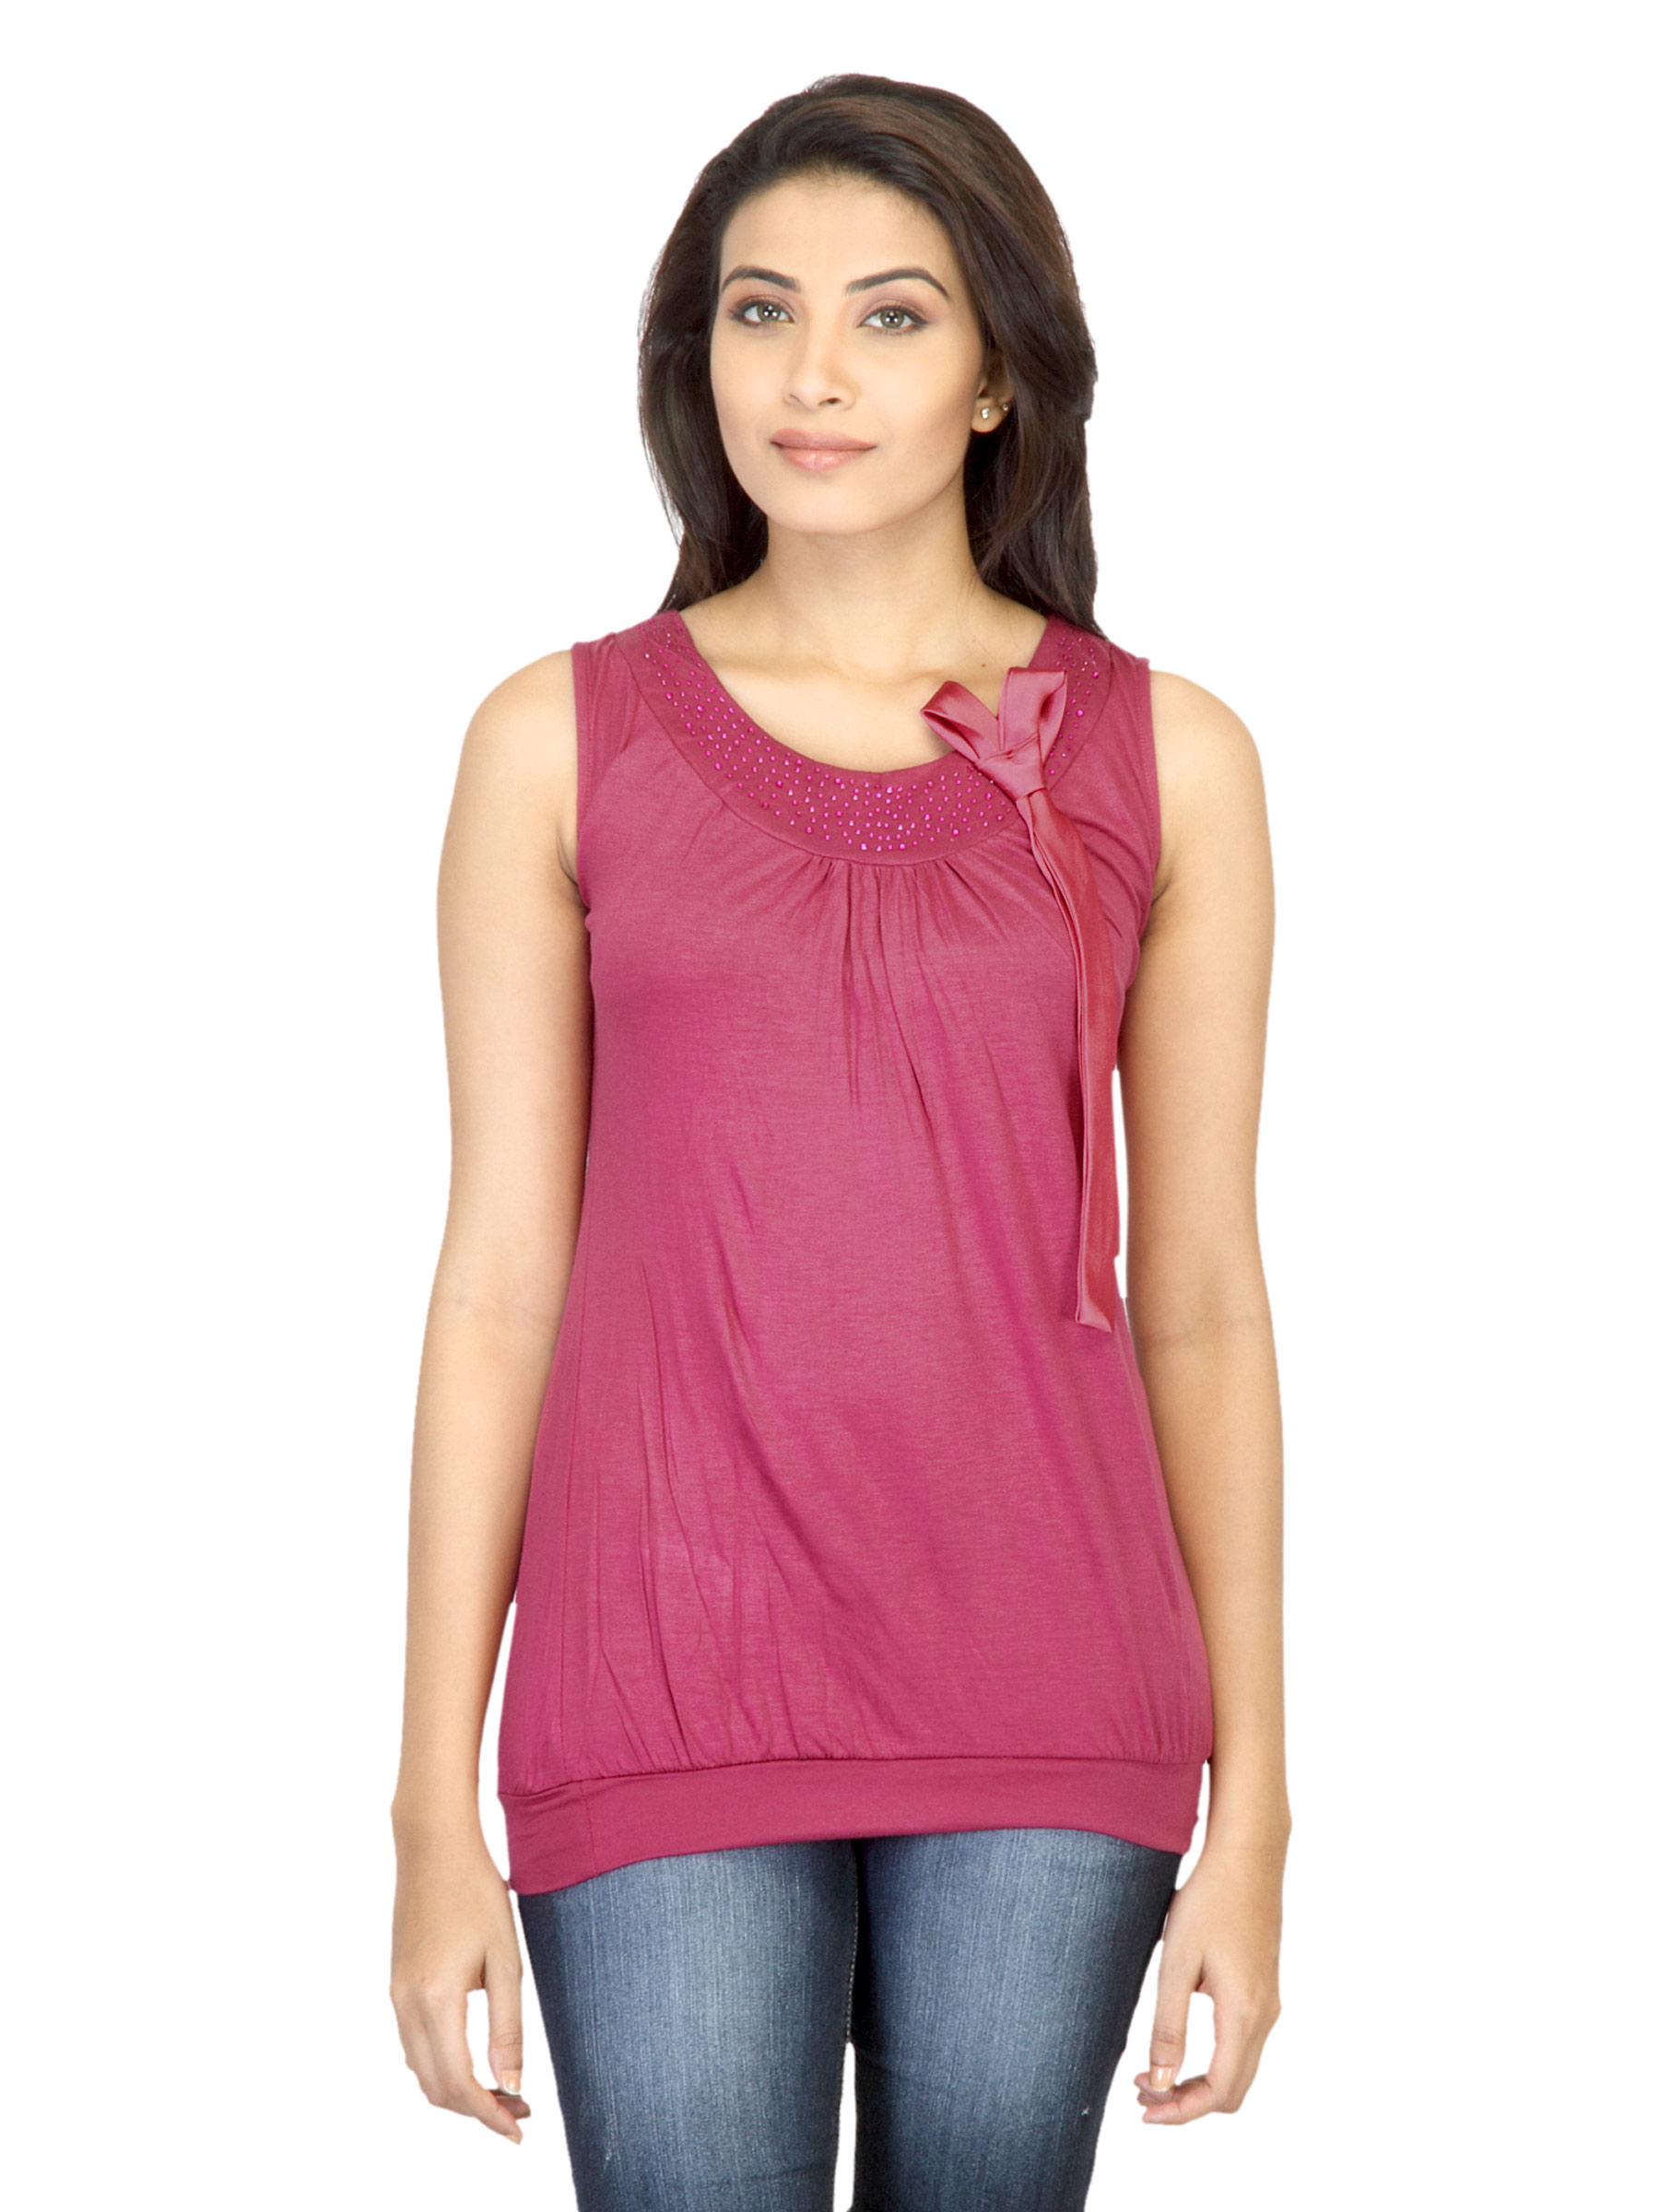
Jealous 21 Women Magenta Top
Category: Apparel / Topwear / Tops
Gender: Women
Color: Magenta
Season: Summer 2012
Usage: Casual